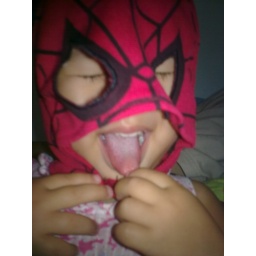
This is yeborn..All three spider boy shot and spider girl shots all done by jee1.